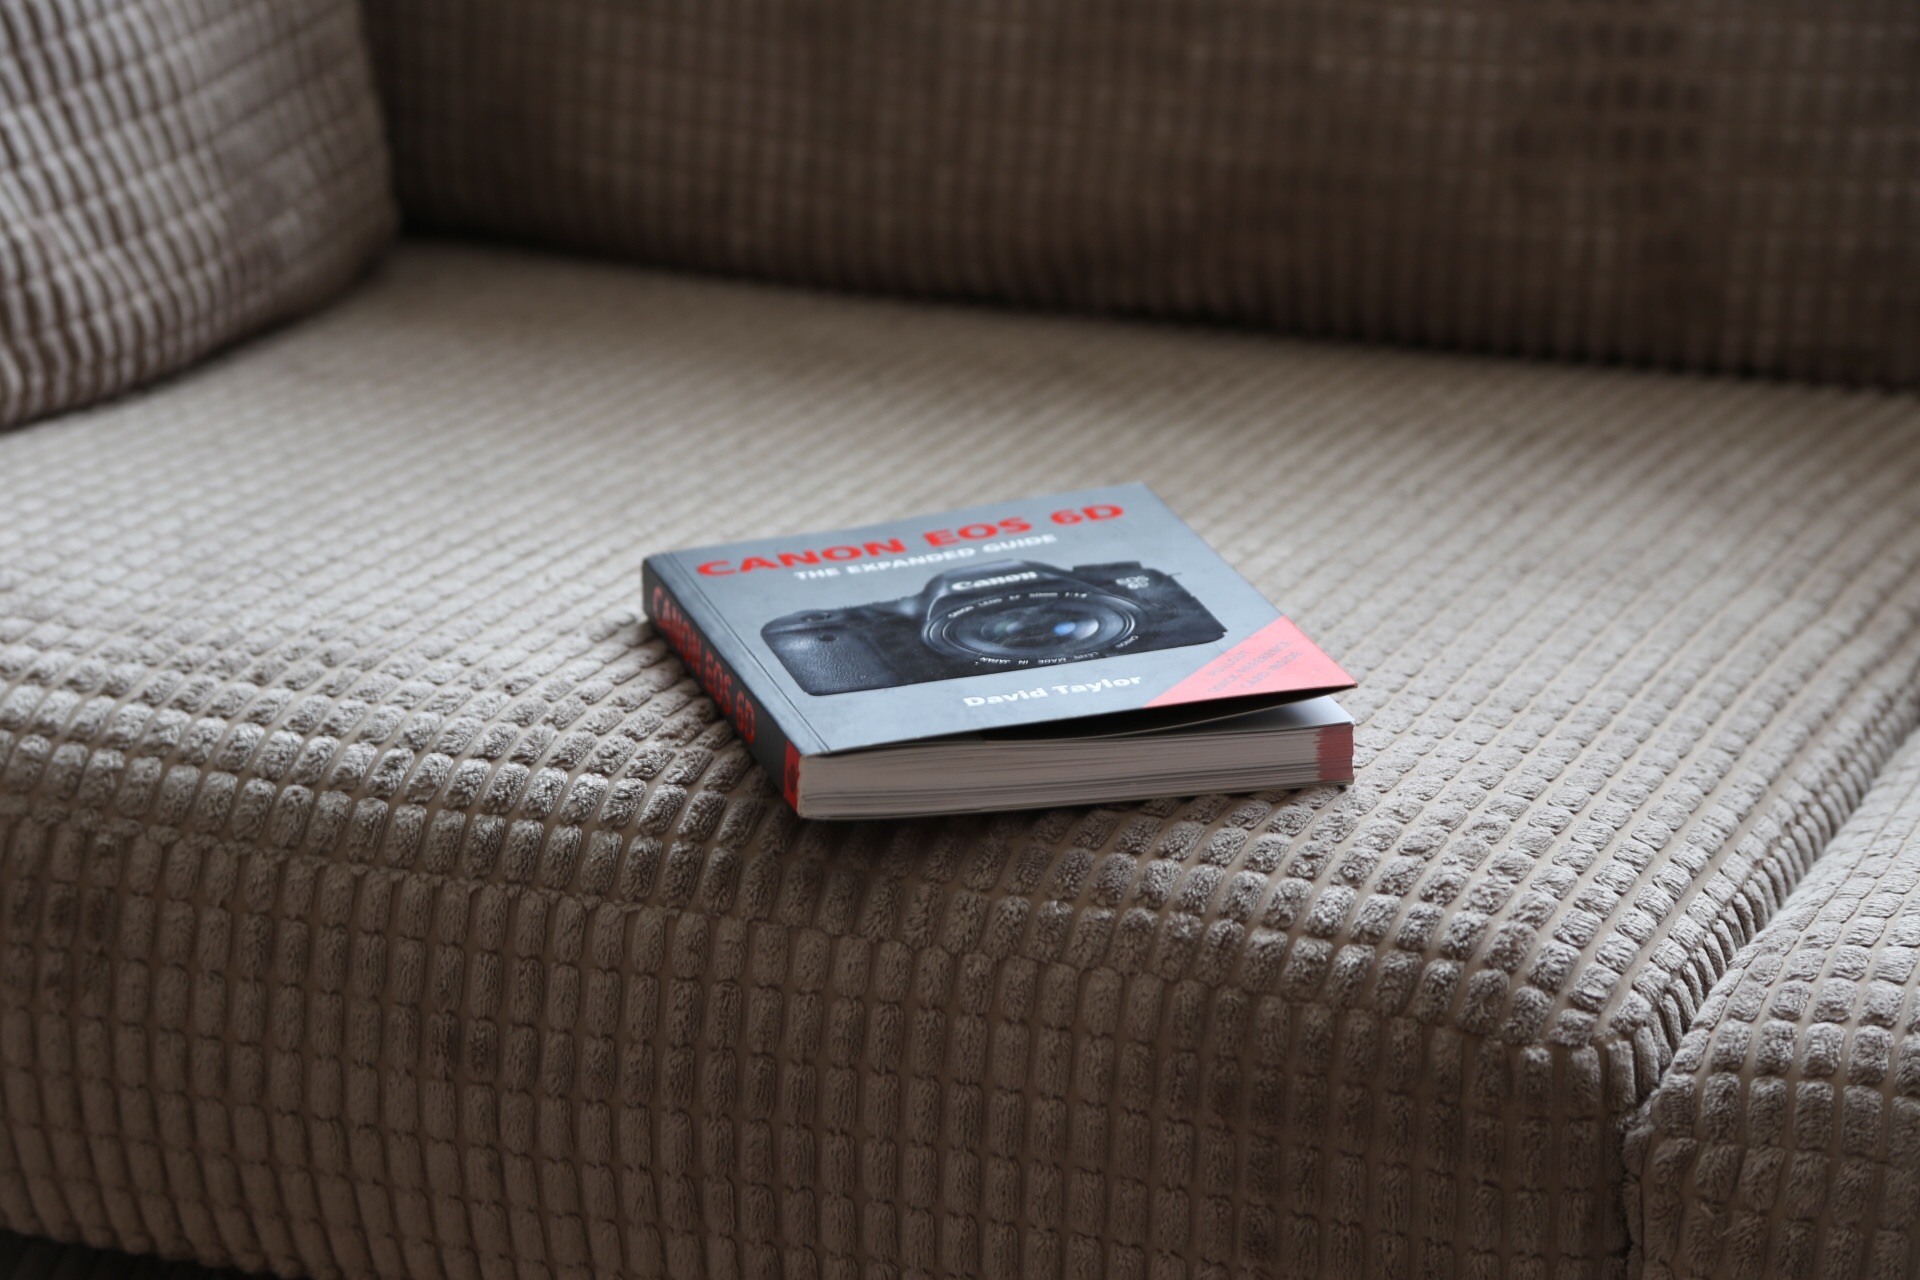
table, book, photography, dslr, furniture, couch, bed, flooring, canon 6d